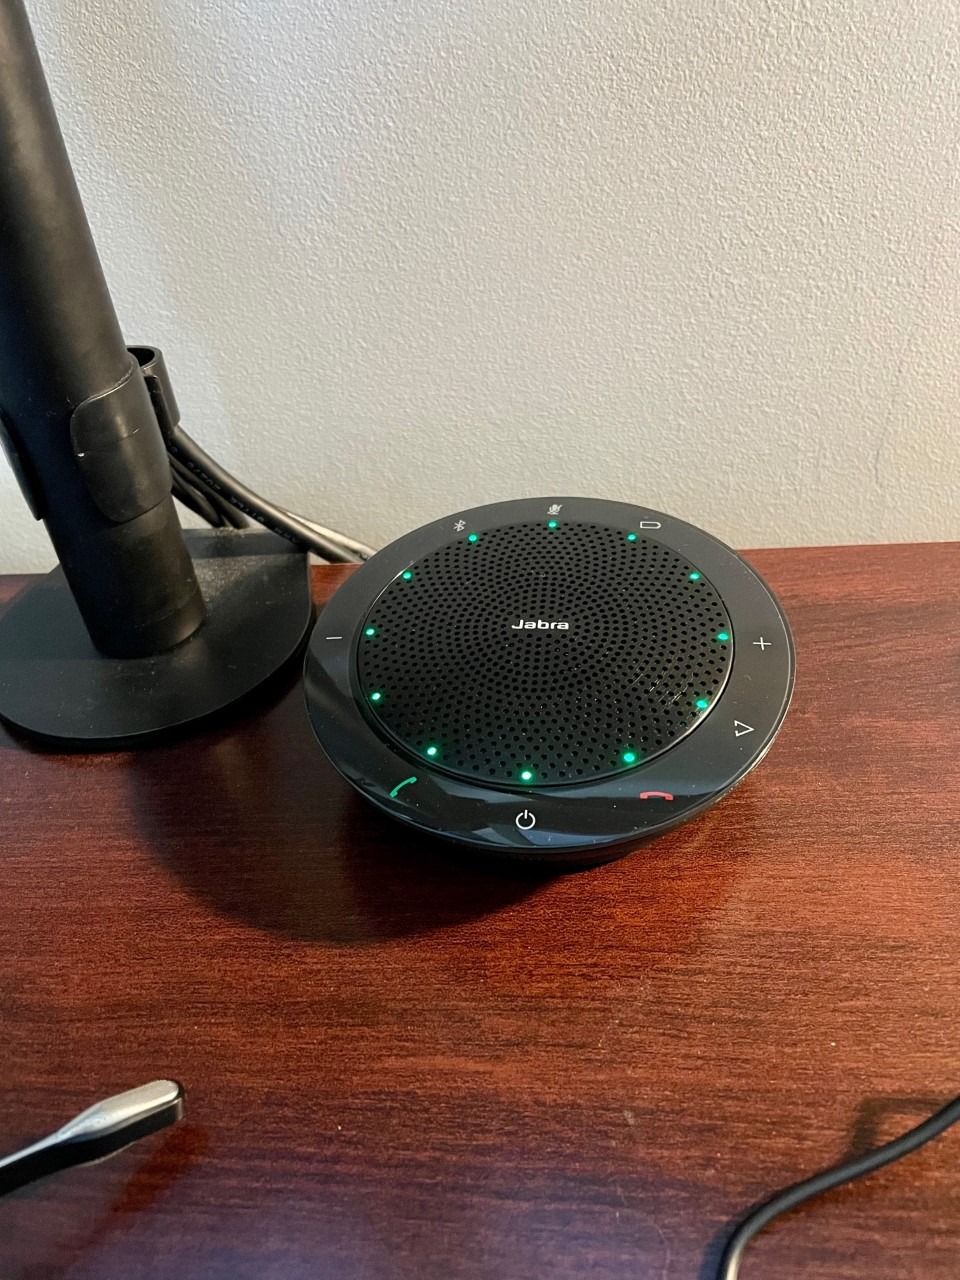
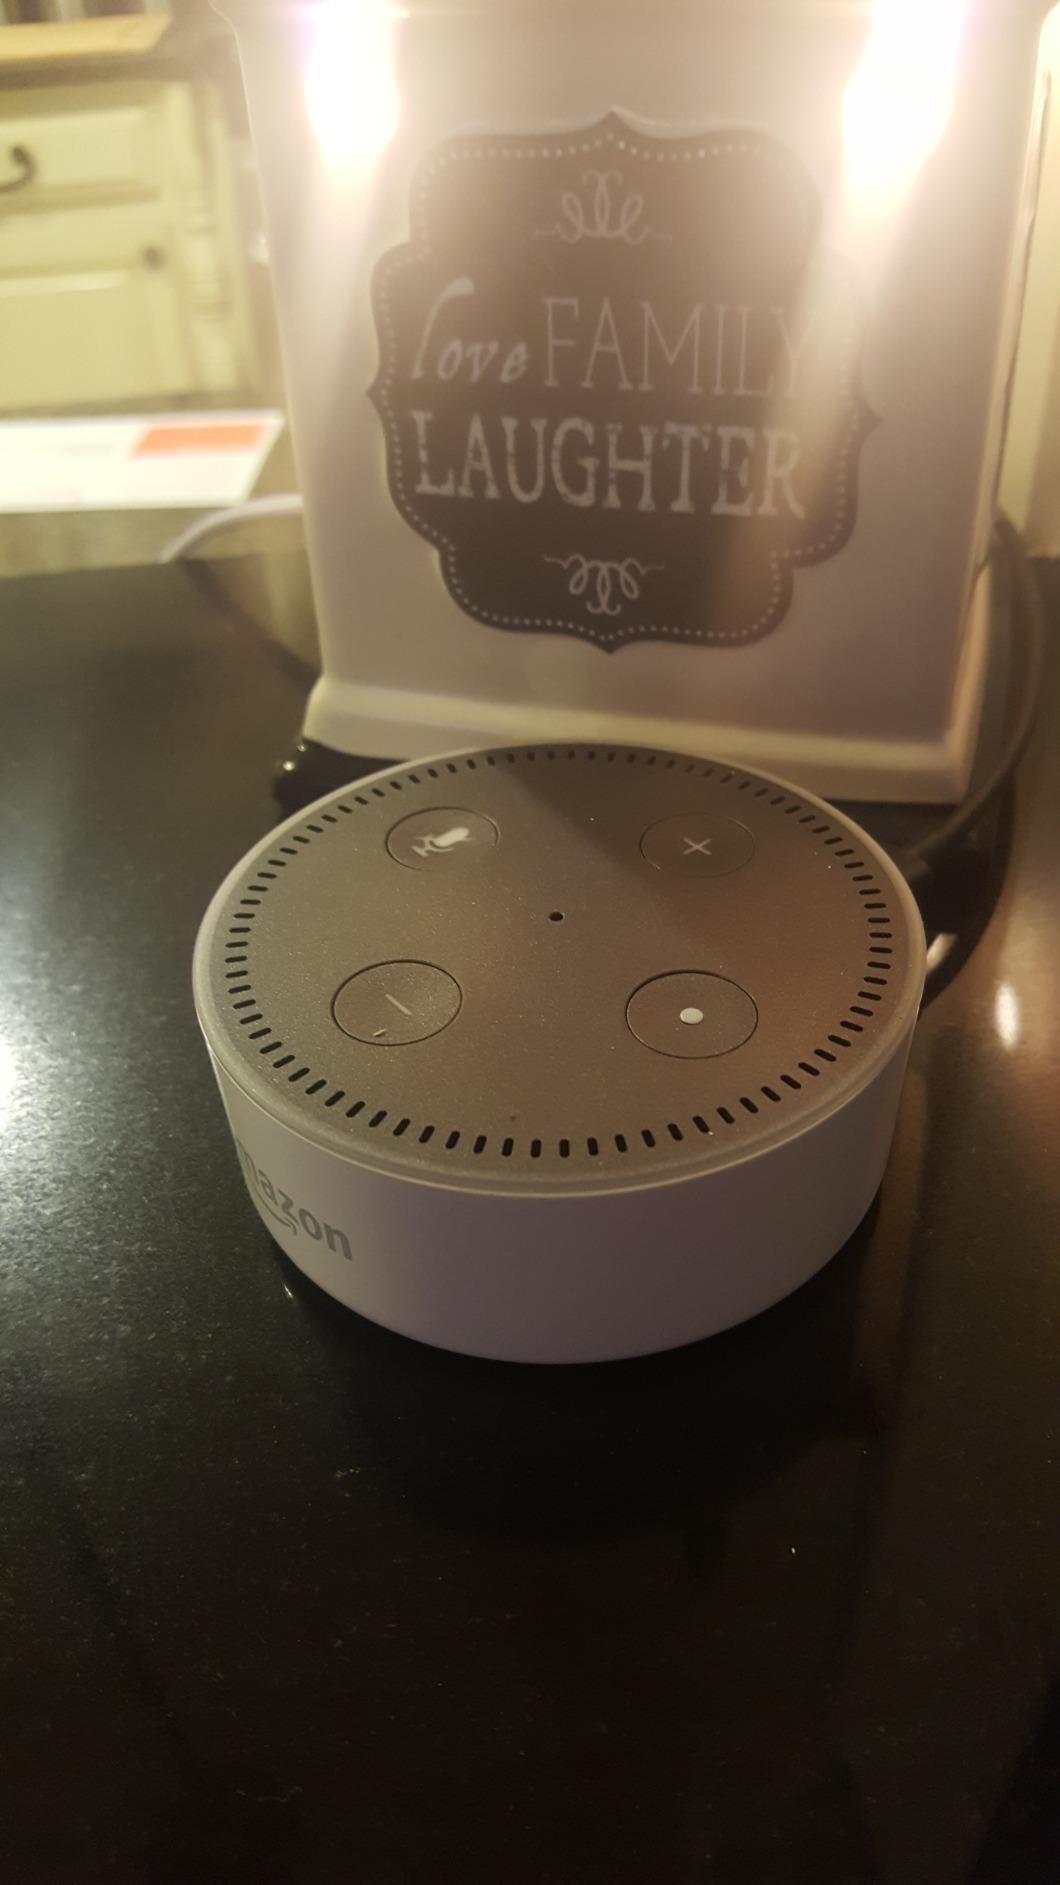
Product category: speaker
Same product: no